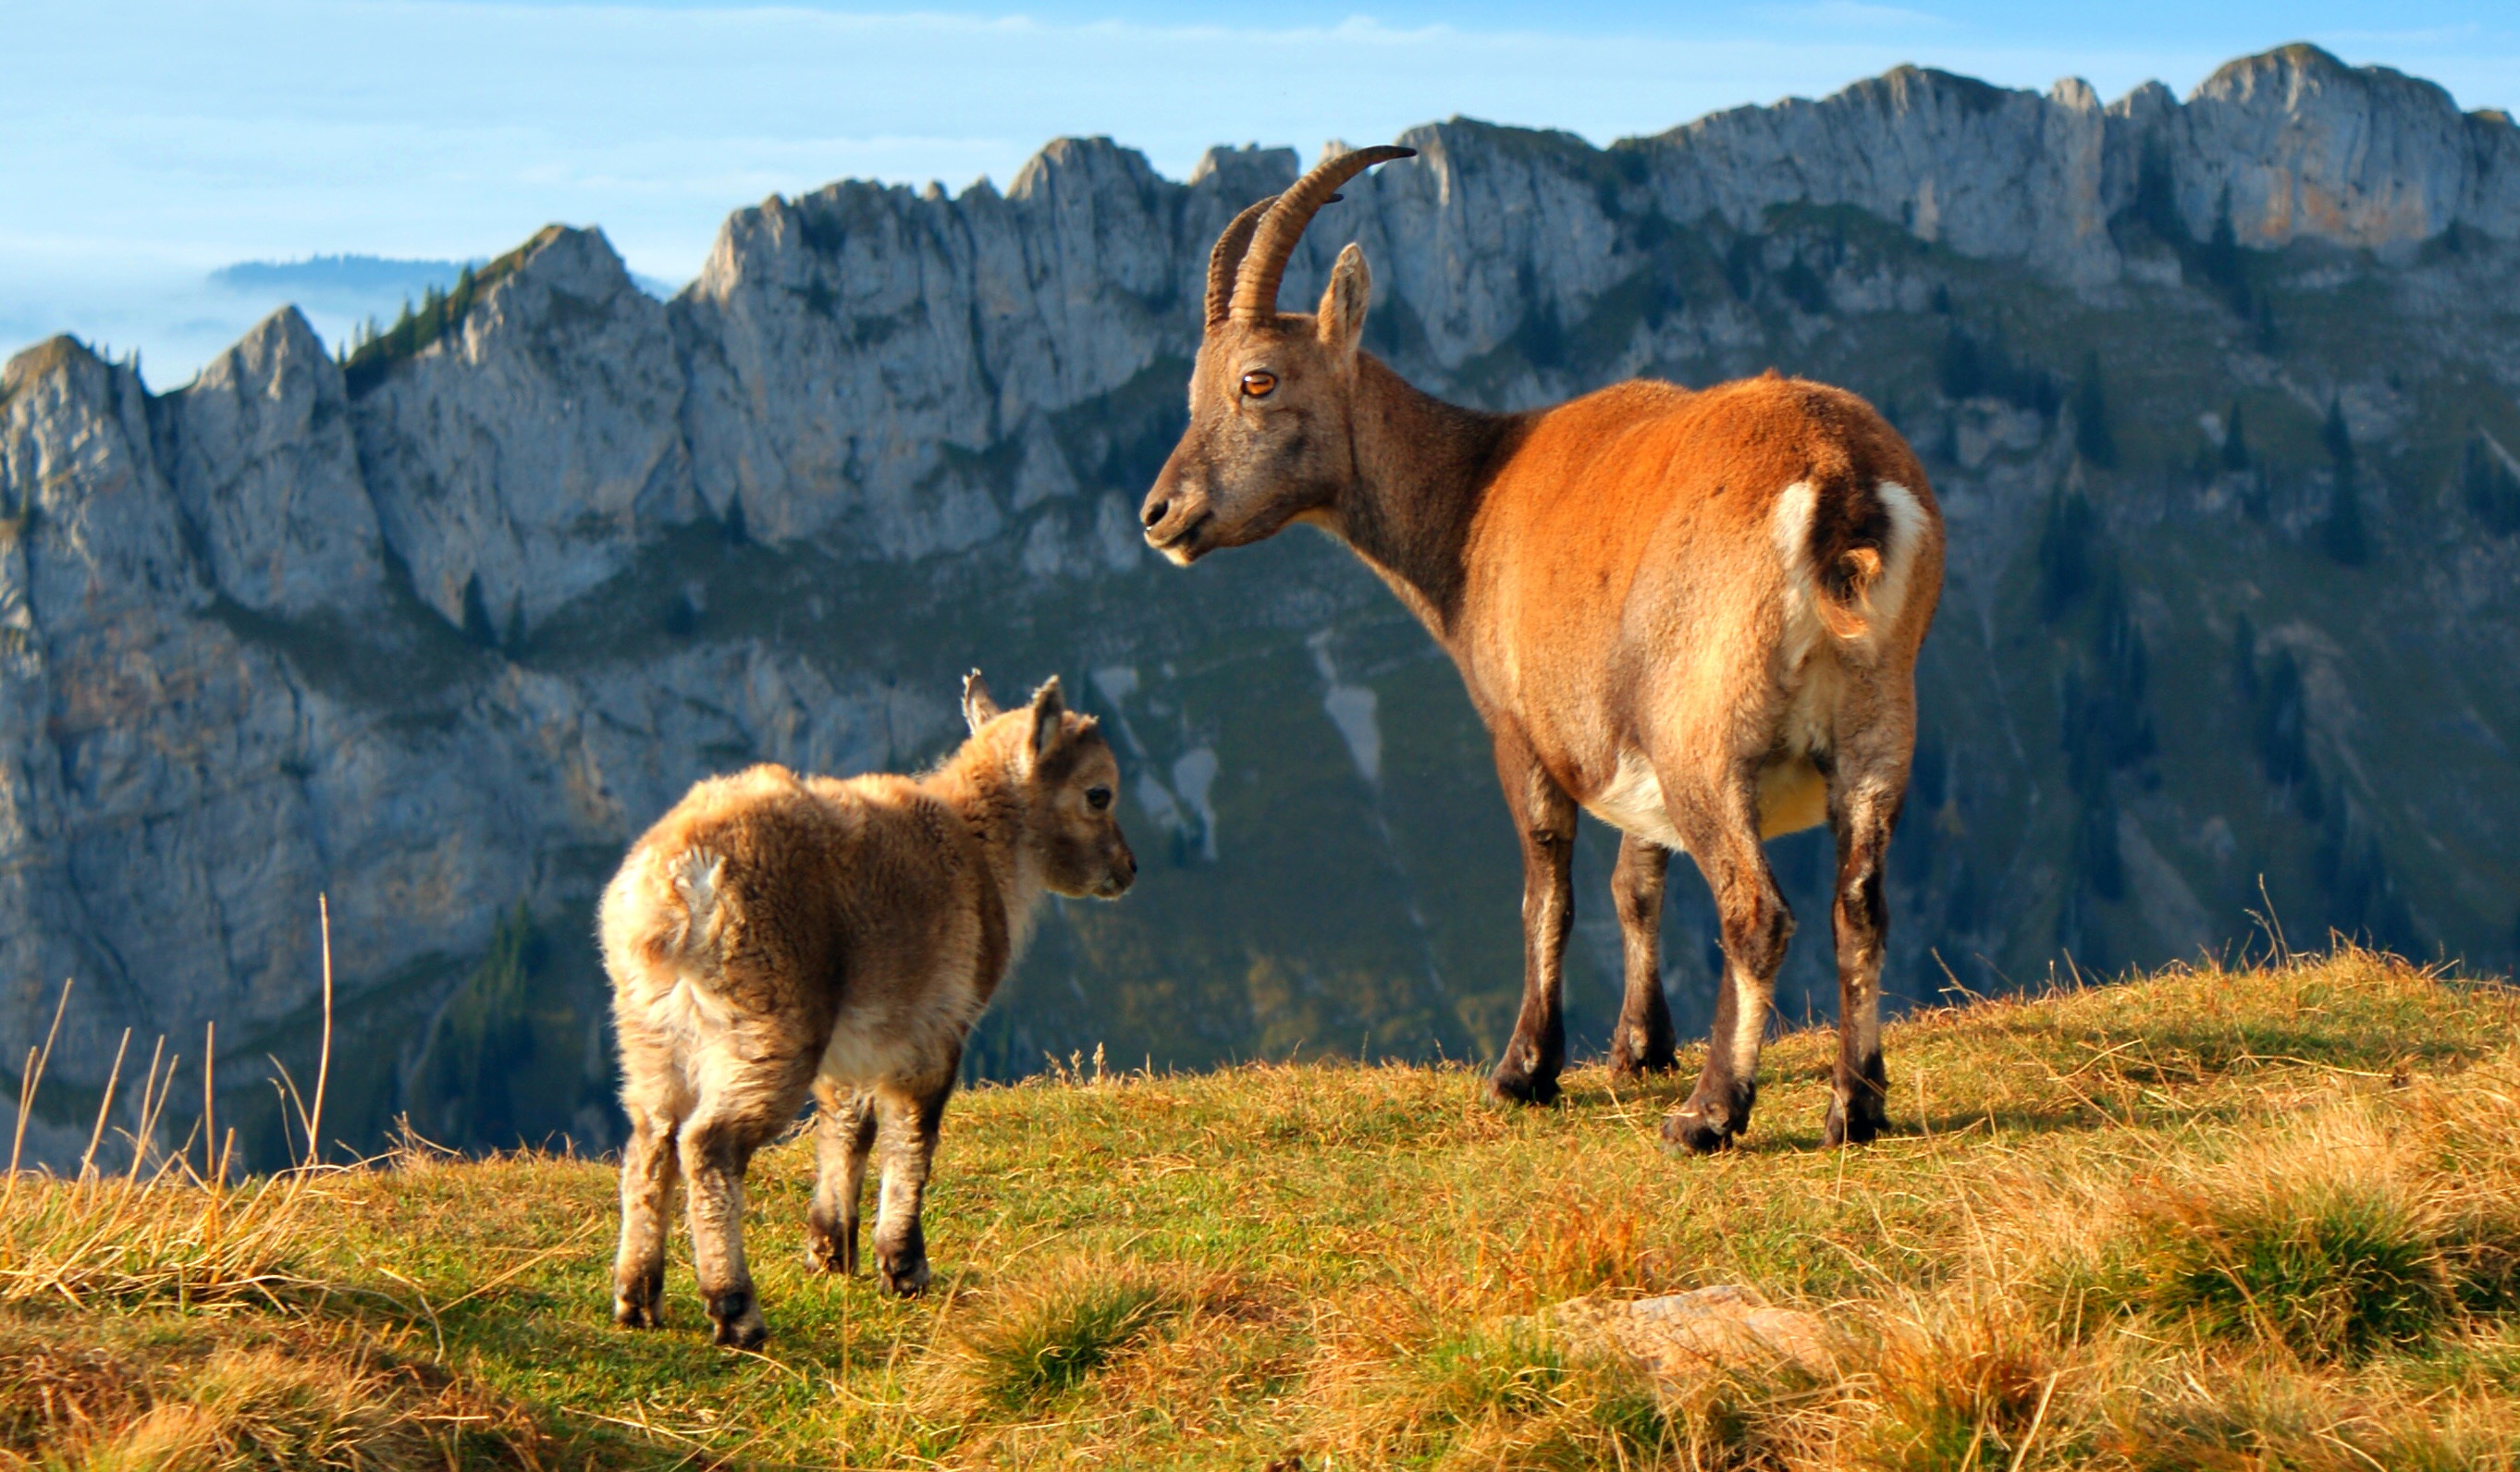
nature, grass, wilderness, meadow, prairie, wildlife, goat, herd, pasture, grazing, sheep, mammal, alpine, fauna, mountain goat, mountains, grassland, animals, vertebrate, switzerland, sheeps, ecosystem, swiss alps, young animal, rural area, natural environment, cattle like mammal, alps stone geiss